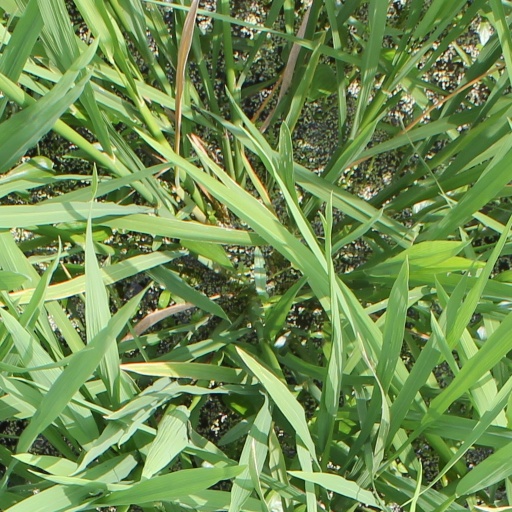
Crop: rice